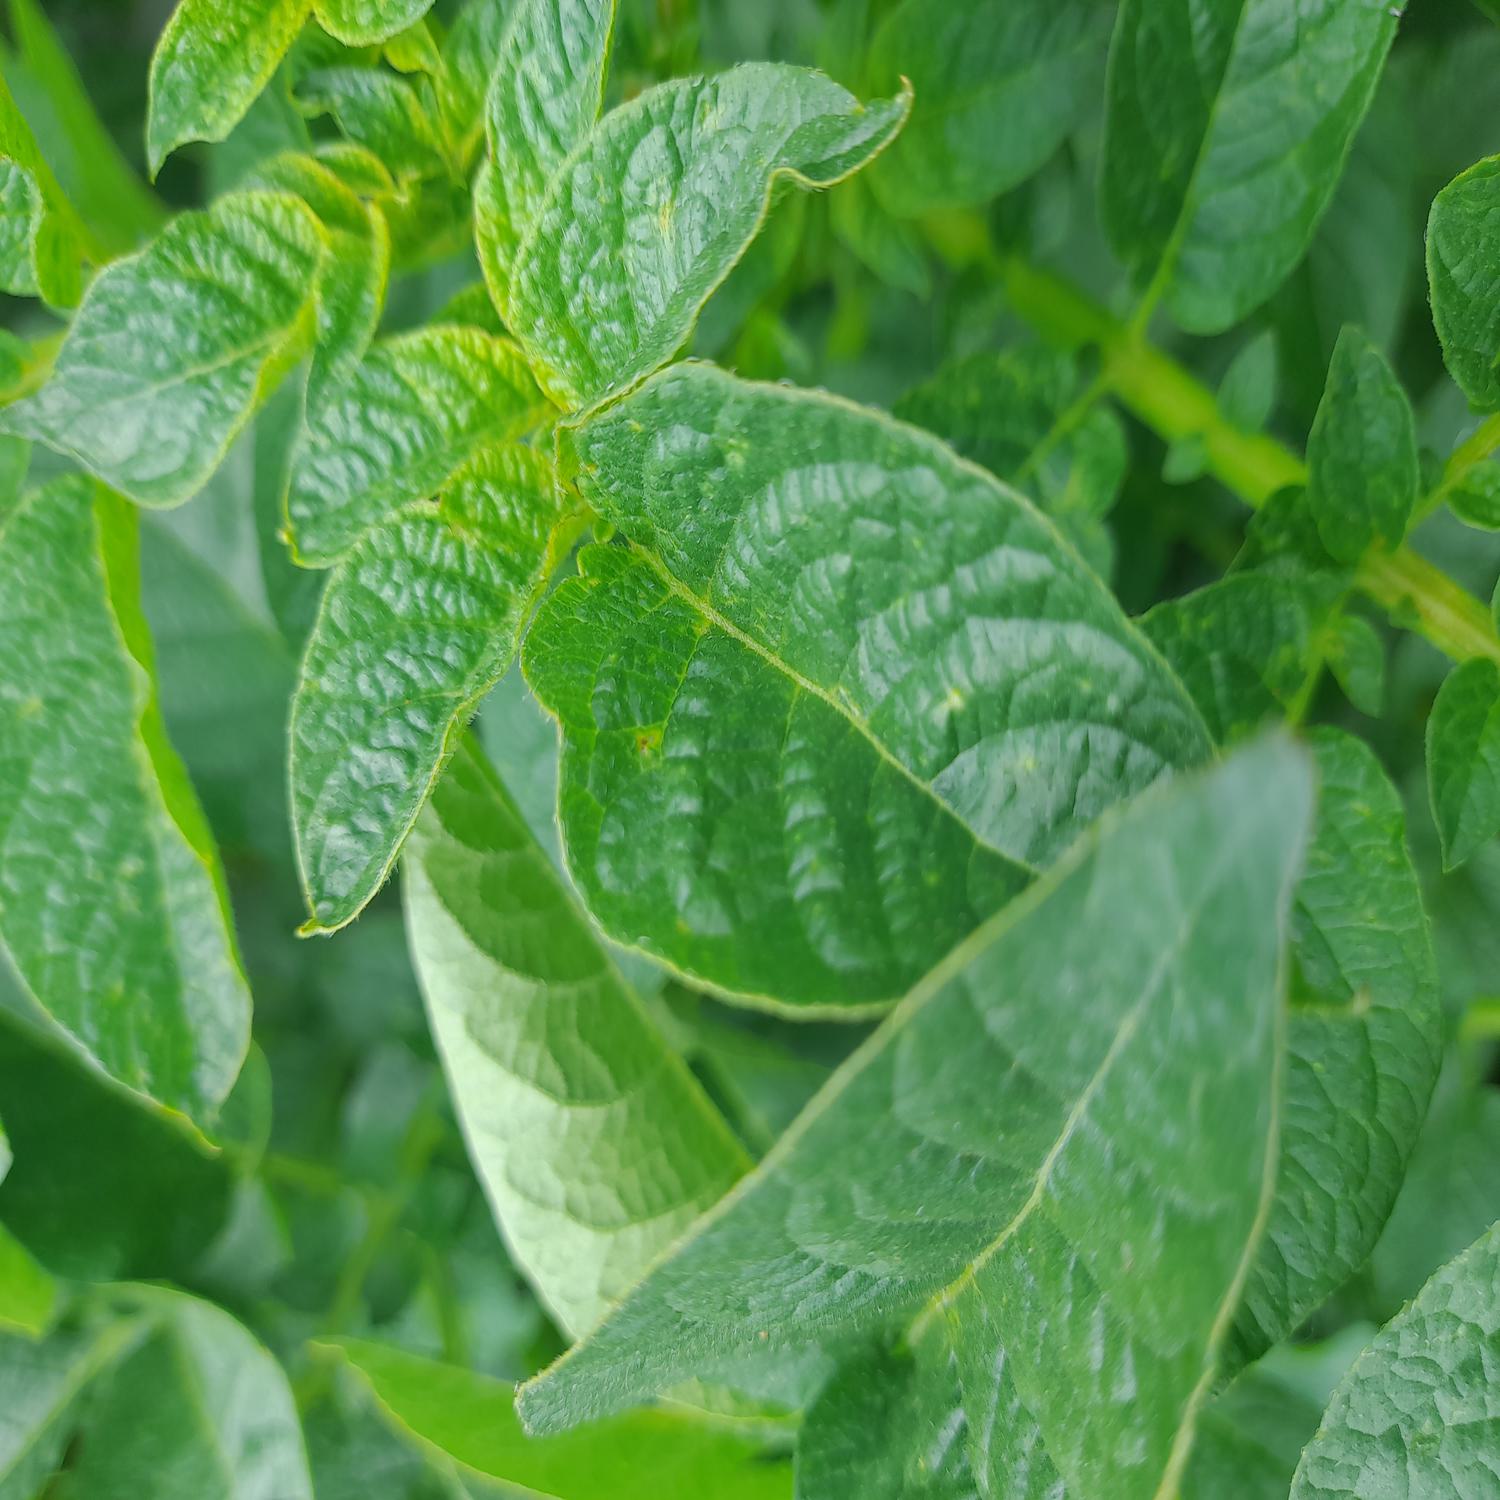
Etiqueta: Virus